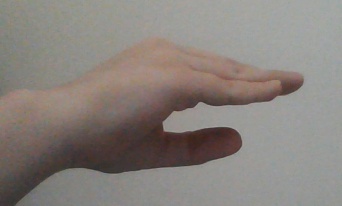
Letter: jeem